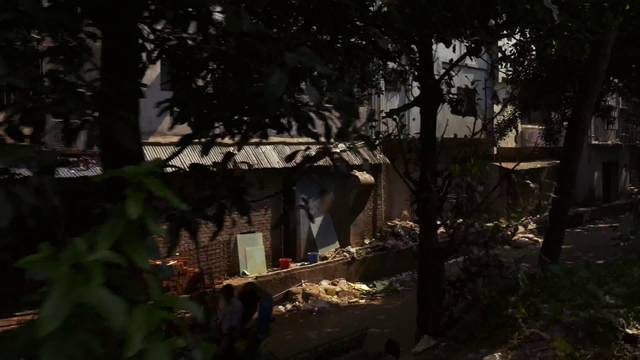
Region: Bangladesh
Coordinates: 23.815, 90.409